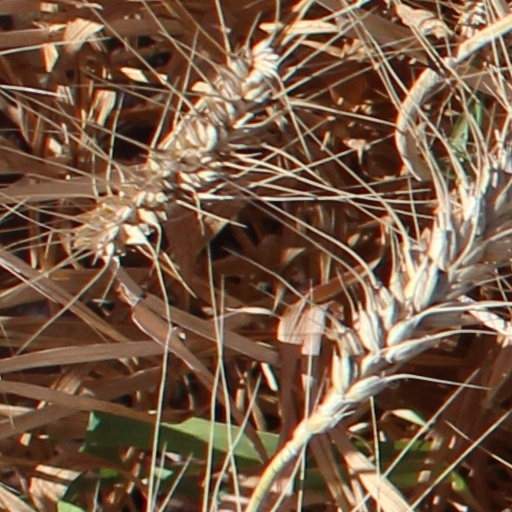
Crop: wheat